Flag of Iran

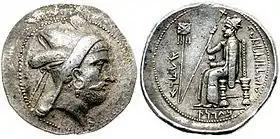
Derafsh Kaviani appearing in a coin of a local Persian dynasty that arose near Persepolis during the Seleucid reign.

The oldest flag found in Iran is the Bronze Age Shahdad Standard, found in Shahdad, Kerman province, dating back to , made of bronze. It features a seated man and a kneeling woman facing each other, with a star in between. This iconography can be found in other Bronze Age pieces of art in the area as well.